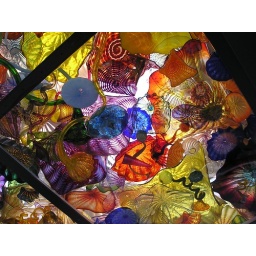
Looking up at the the ceiling of the sky bridge that goes to Museum of Glass in Tacoma.